Catholic religious institutions, associations, and communities in Macau

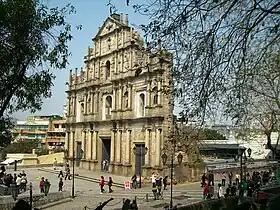
Ruins of Saint Paul's

Macau became an important Portuguese trading establishment in the mid-16th century and therefore became an important departure point for Catholic missionaries to different countries in Asia, mainly China and Japan. The first religious order to settle in Macau was the Society of Jesus, in 1563–1565, which soon established a residence near the present St. Anthony's Church. Instinctively, the Jesuits chose Macau as their headquarters in the Far East, and it was in this city that they built their university college and where their visitators and provincials of China and Japan, among whom was Alessandro Valignano, resided. This powerful religious order, at the service of the Portuguese Padroado, provided bishops for the diocese, built several churches (among which was the Church of the Mother of God), and created several charitable and educational institutions, namely the College of Saint Paul (founded in 1594) and the Seminary of Saint Joseph (founded in 1728). These academic institutions were founded to train missionaries and priests, but the college was eventually destroyed by fire in 1835. As for the Seminary, which operated with various interruptions and alternately by Jesuits, Lazarists, and diocesan priests, it ceased its activities in 1967 due to the lack of priestly vocations.